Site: brandenburg
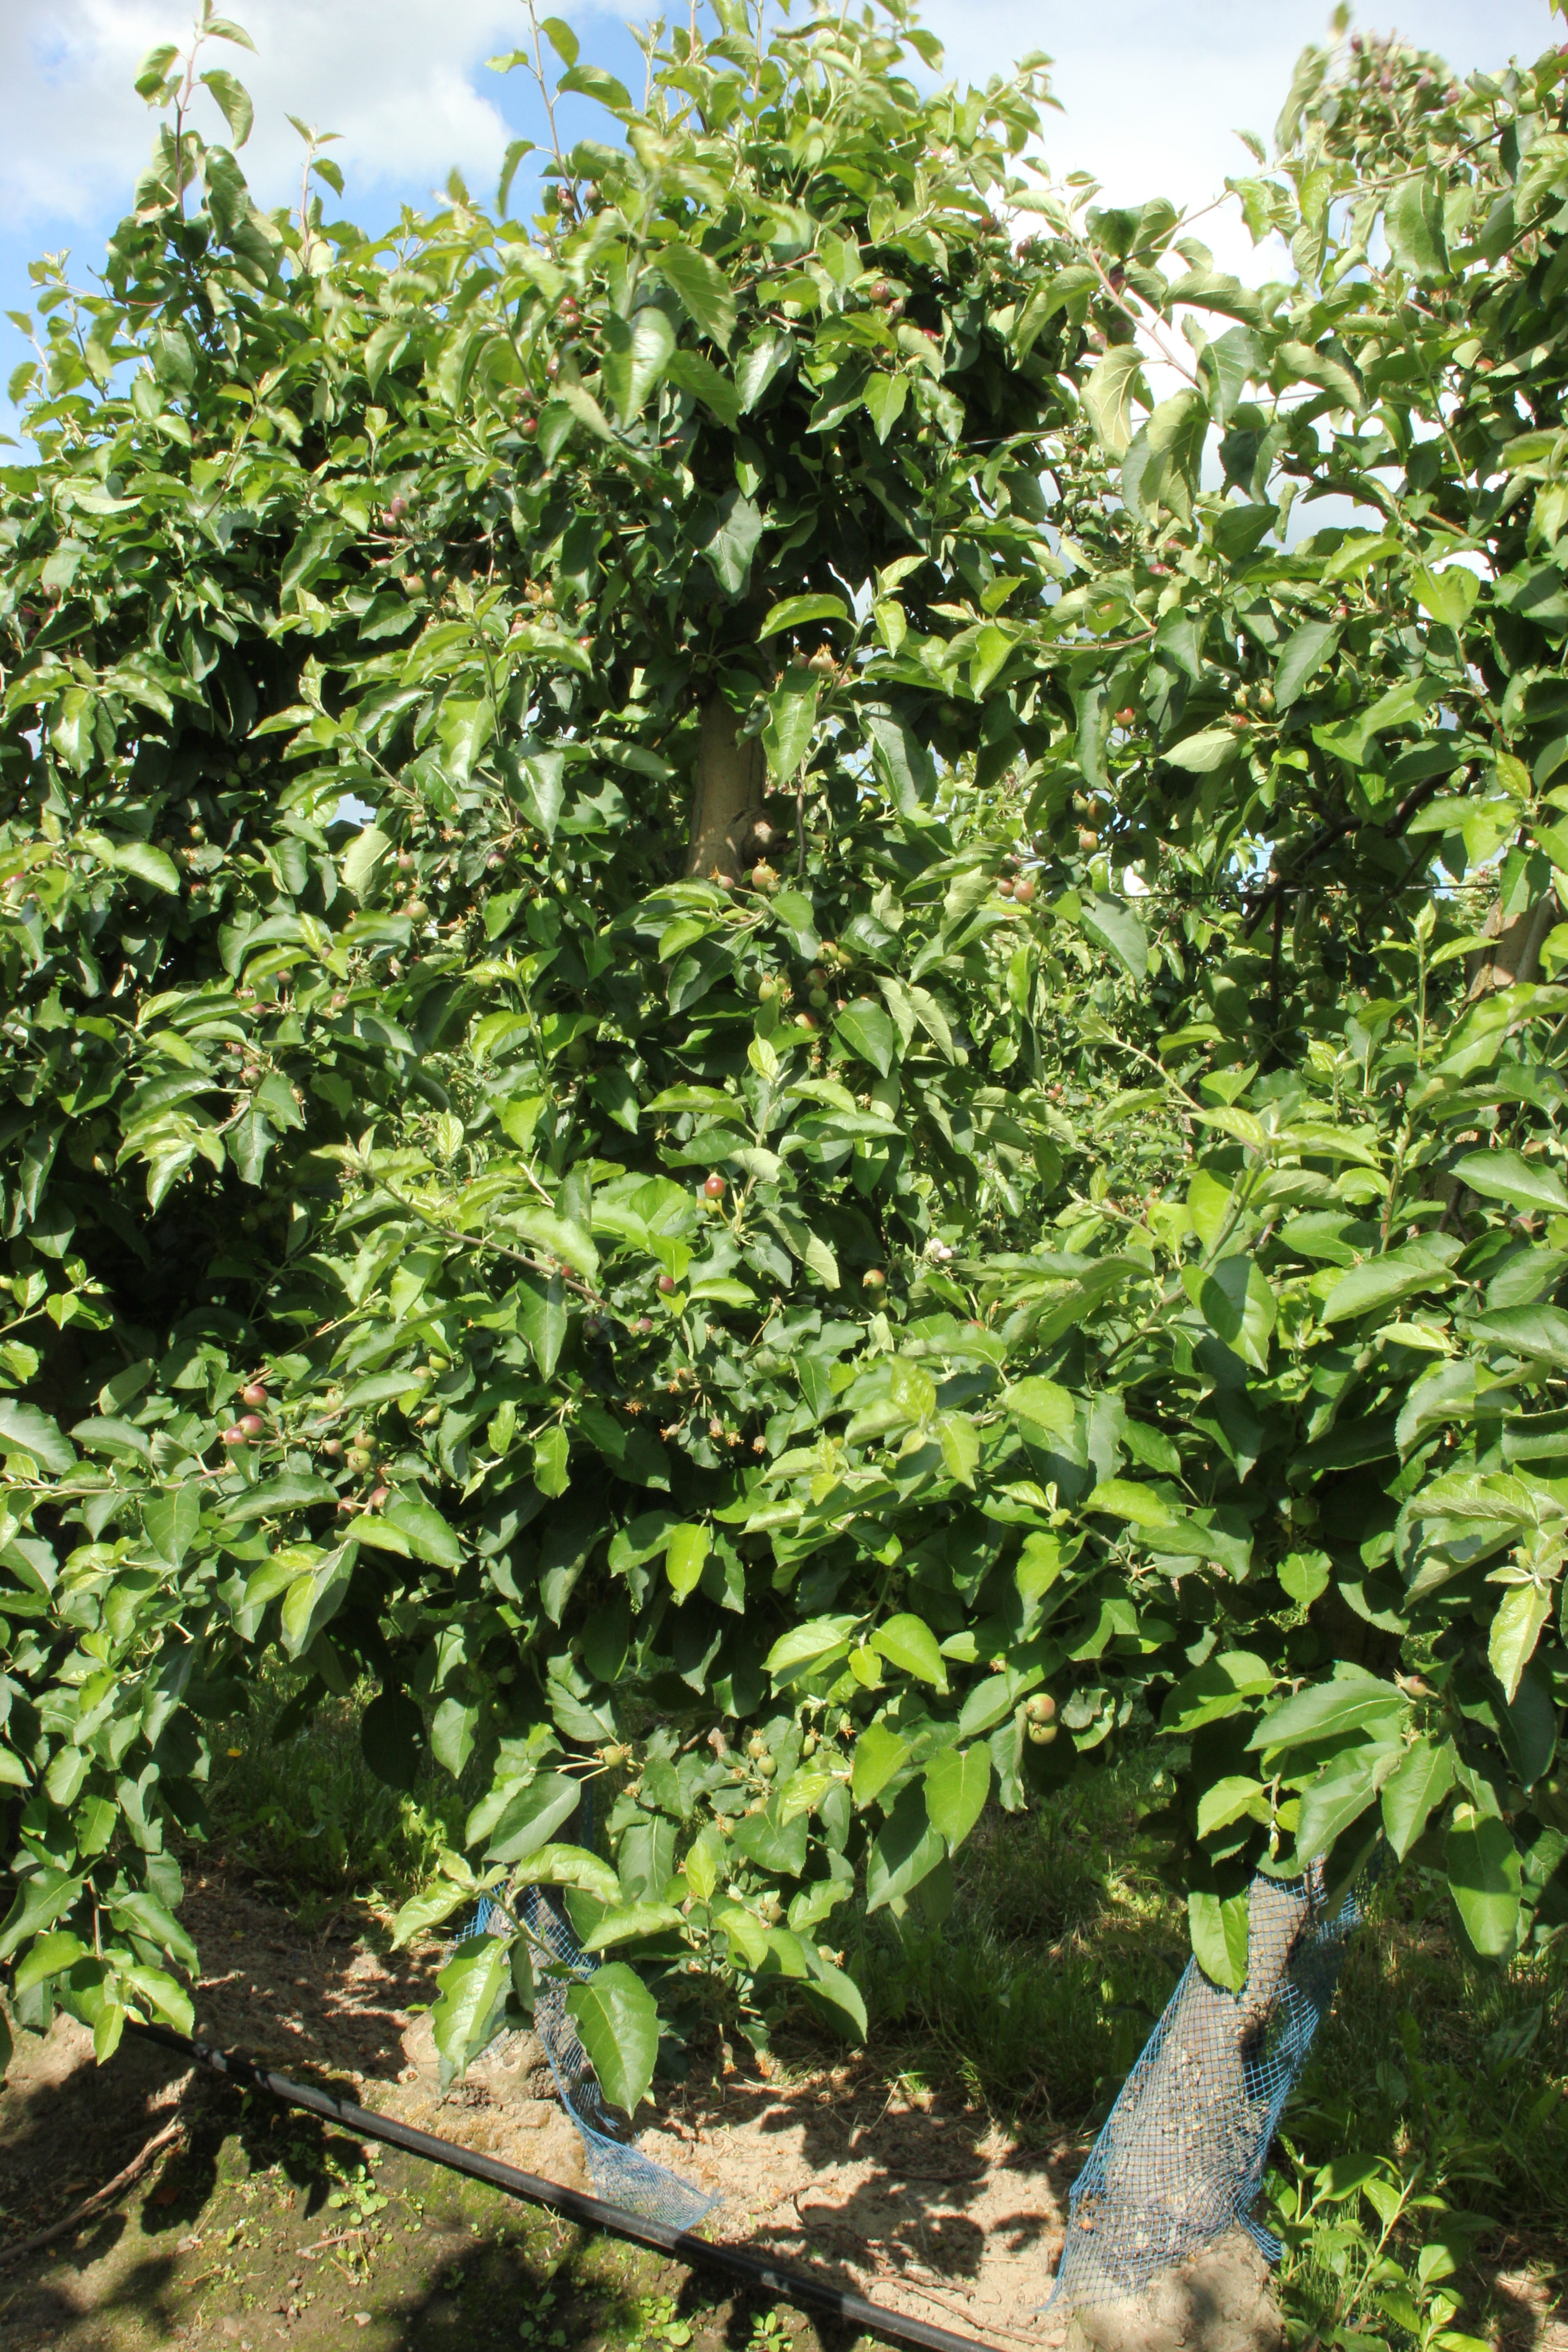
Growth stage (BBCH 72): Development of fruit